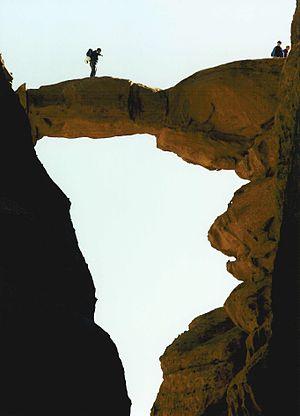
Cette liste de ponts de Jordanie a pour vocation de présenter une liste de ponts remarquables de Jordanie, tant par leurs caractéristiques dimensionnelles, que par leur intérêt architectural ou historique.